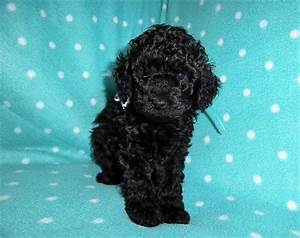
Label: dog